Yilan County, Taiwan

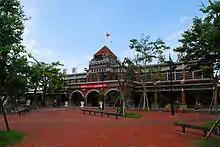
Yilan Station

Education related affairs in Yilan County is governed by the Education Department of Yilan County Government. The county houses several public and private universities and colleges such as the National Ilan University, National Lan-Yang Girls' Senior High school, National Yilan Senior High School, Lan Yang Institute of Technology and St. Mary's Medicine Nursing and Management College.